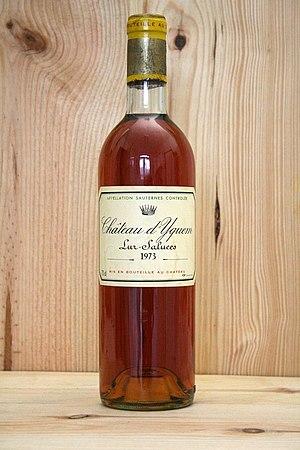
Le vignoble de Bordeaux est le vignoble regroupant toutes les vignes du département de la Gironde, dans le Sud-Ouest de la France.
Le château d'Yquem est un domaine viticole dans le vignoble de Bordeaux, produisant un vin liquoreux du même nom. Il s'agit du seul sauternes classé premier cru supérieur. Le château est inscrit aux monuments historiques depuis 2003.
Un vin est dit liquoreux dès lors que son taux de sucre résiduel est supérieur à 45 grammes par litre. Ce type de vin est obtenu à partir de raisins blancs et plus rarement de raisins noirs. Entre 12 et 45 grammes de sucre résiduel par litre, il s'agit d'un vin moelleux.